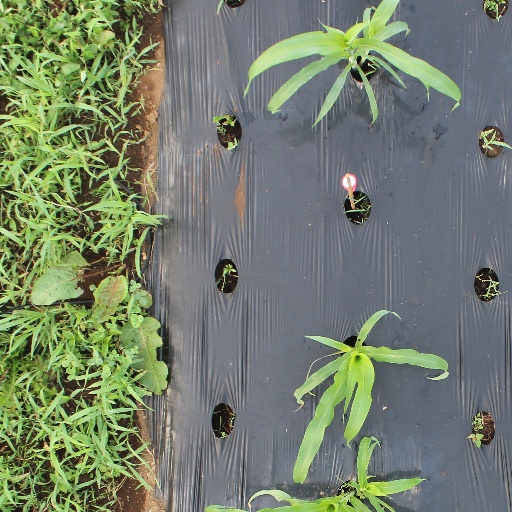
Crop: sorghum